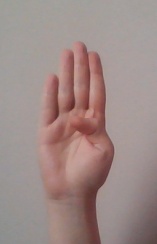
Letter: kaaf